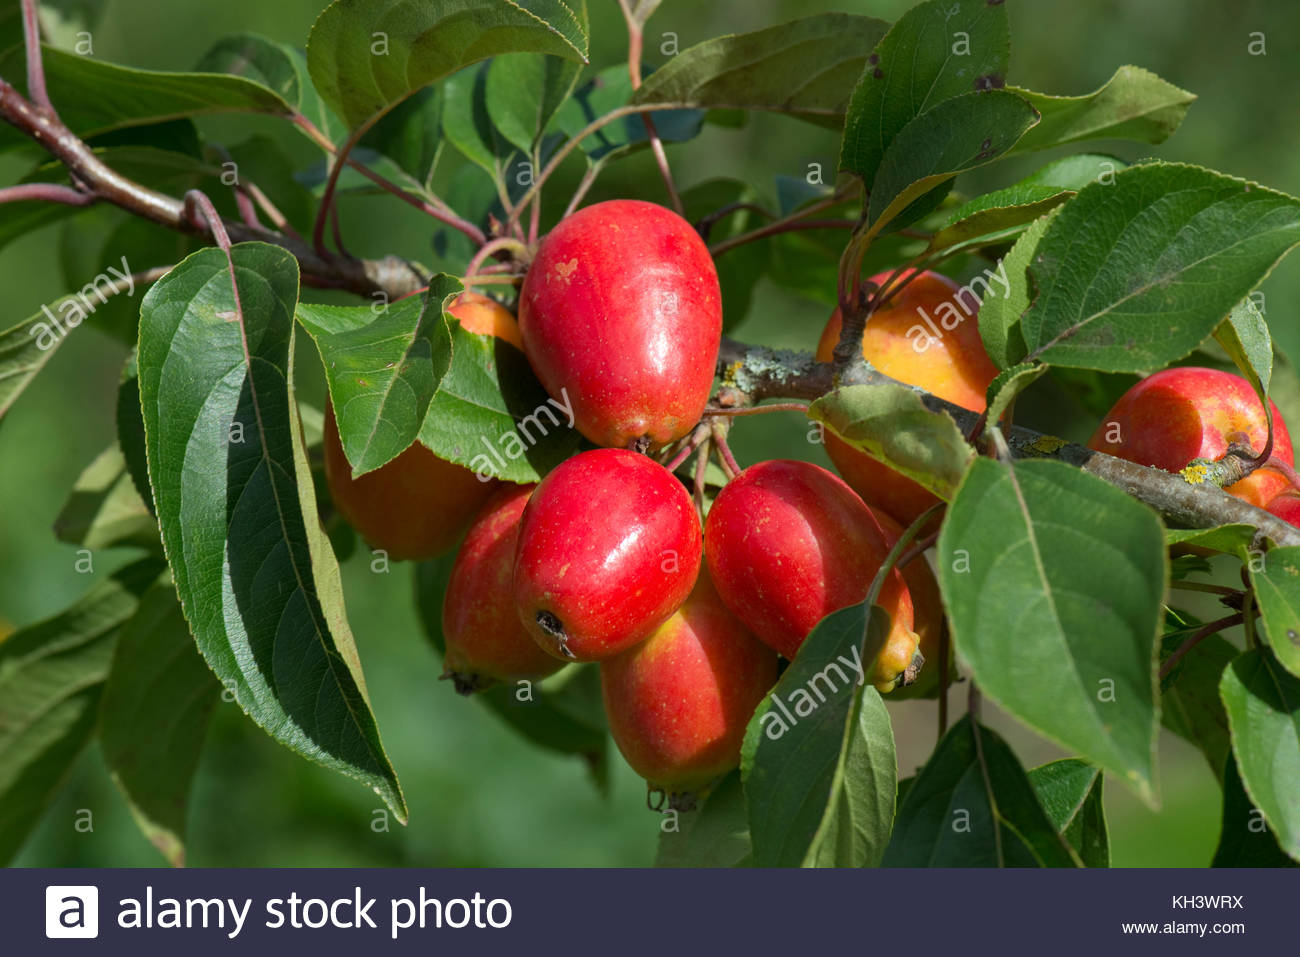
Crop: apple
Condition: healthy